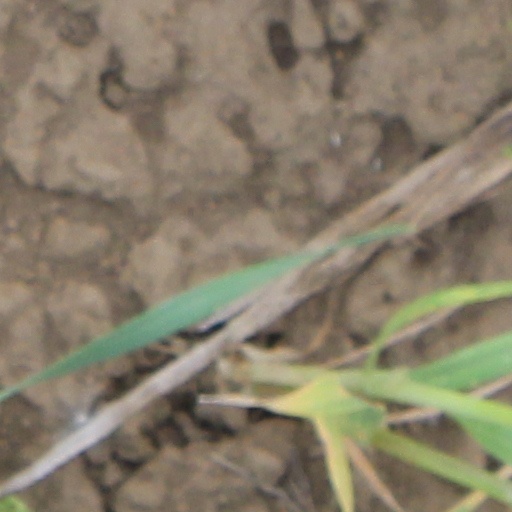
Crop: wheat